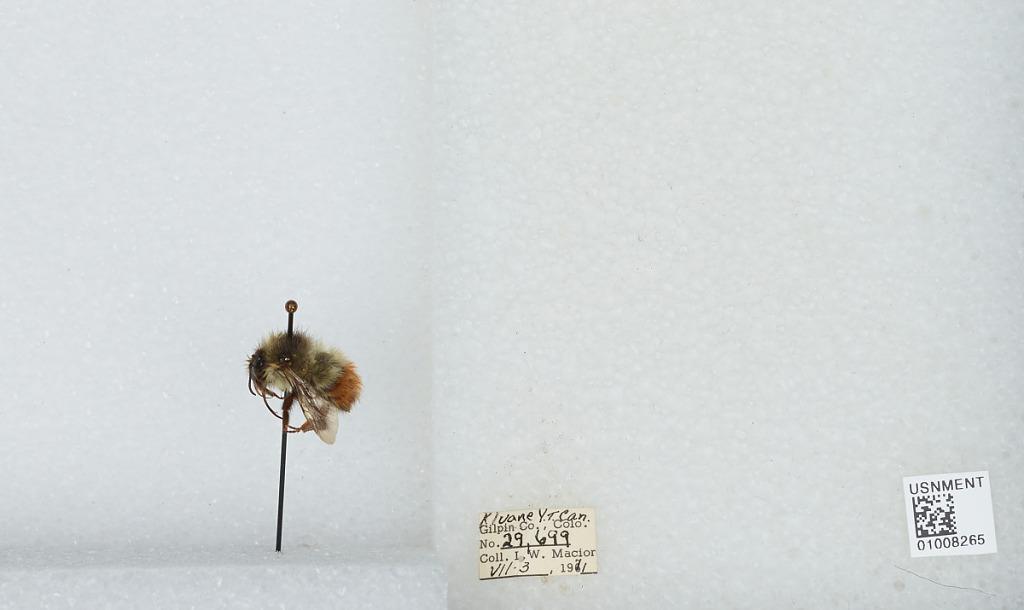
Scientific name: Bombus (Pyrobombus) flavifrons Cresson
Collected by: L. Macior
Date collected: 1971-7-3
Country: Canada
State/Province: Yukon Territory
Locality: Kluane
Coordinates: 60.75, -139.5